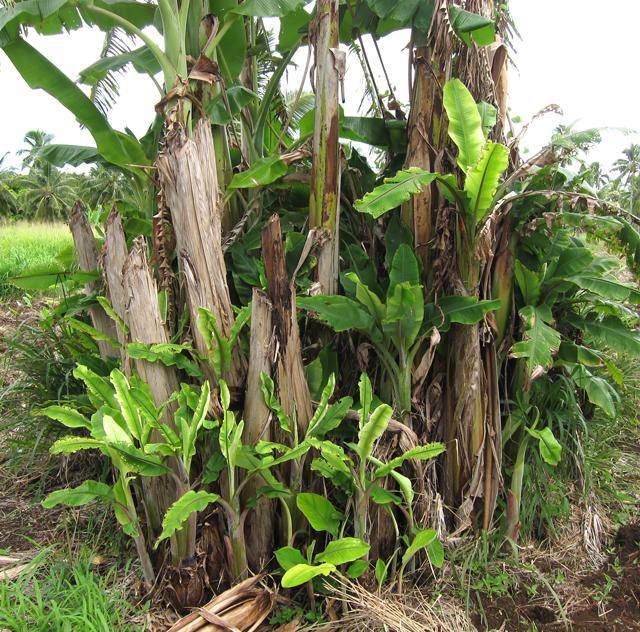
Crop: unknown
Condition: banana_banana_bunchy_top